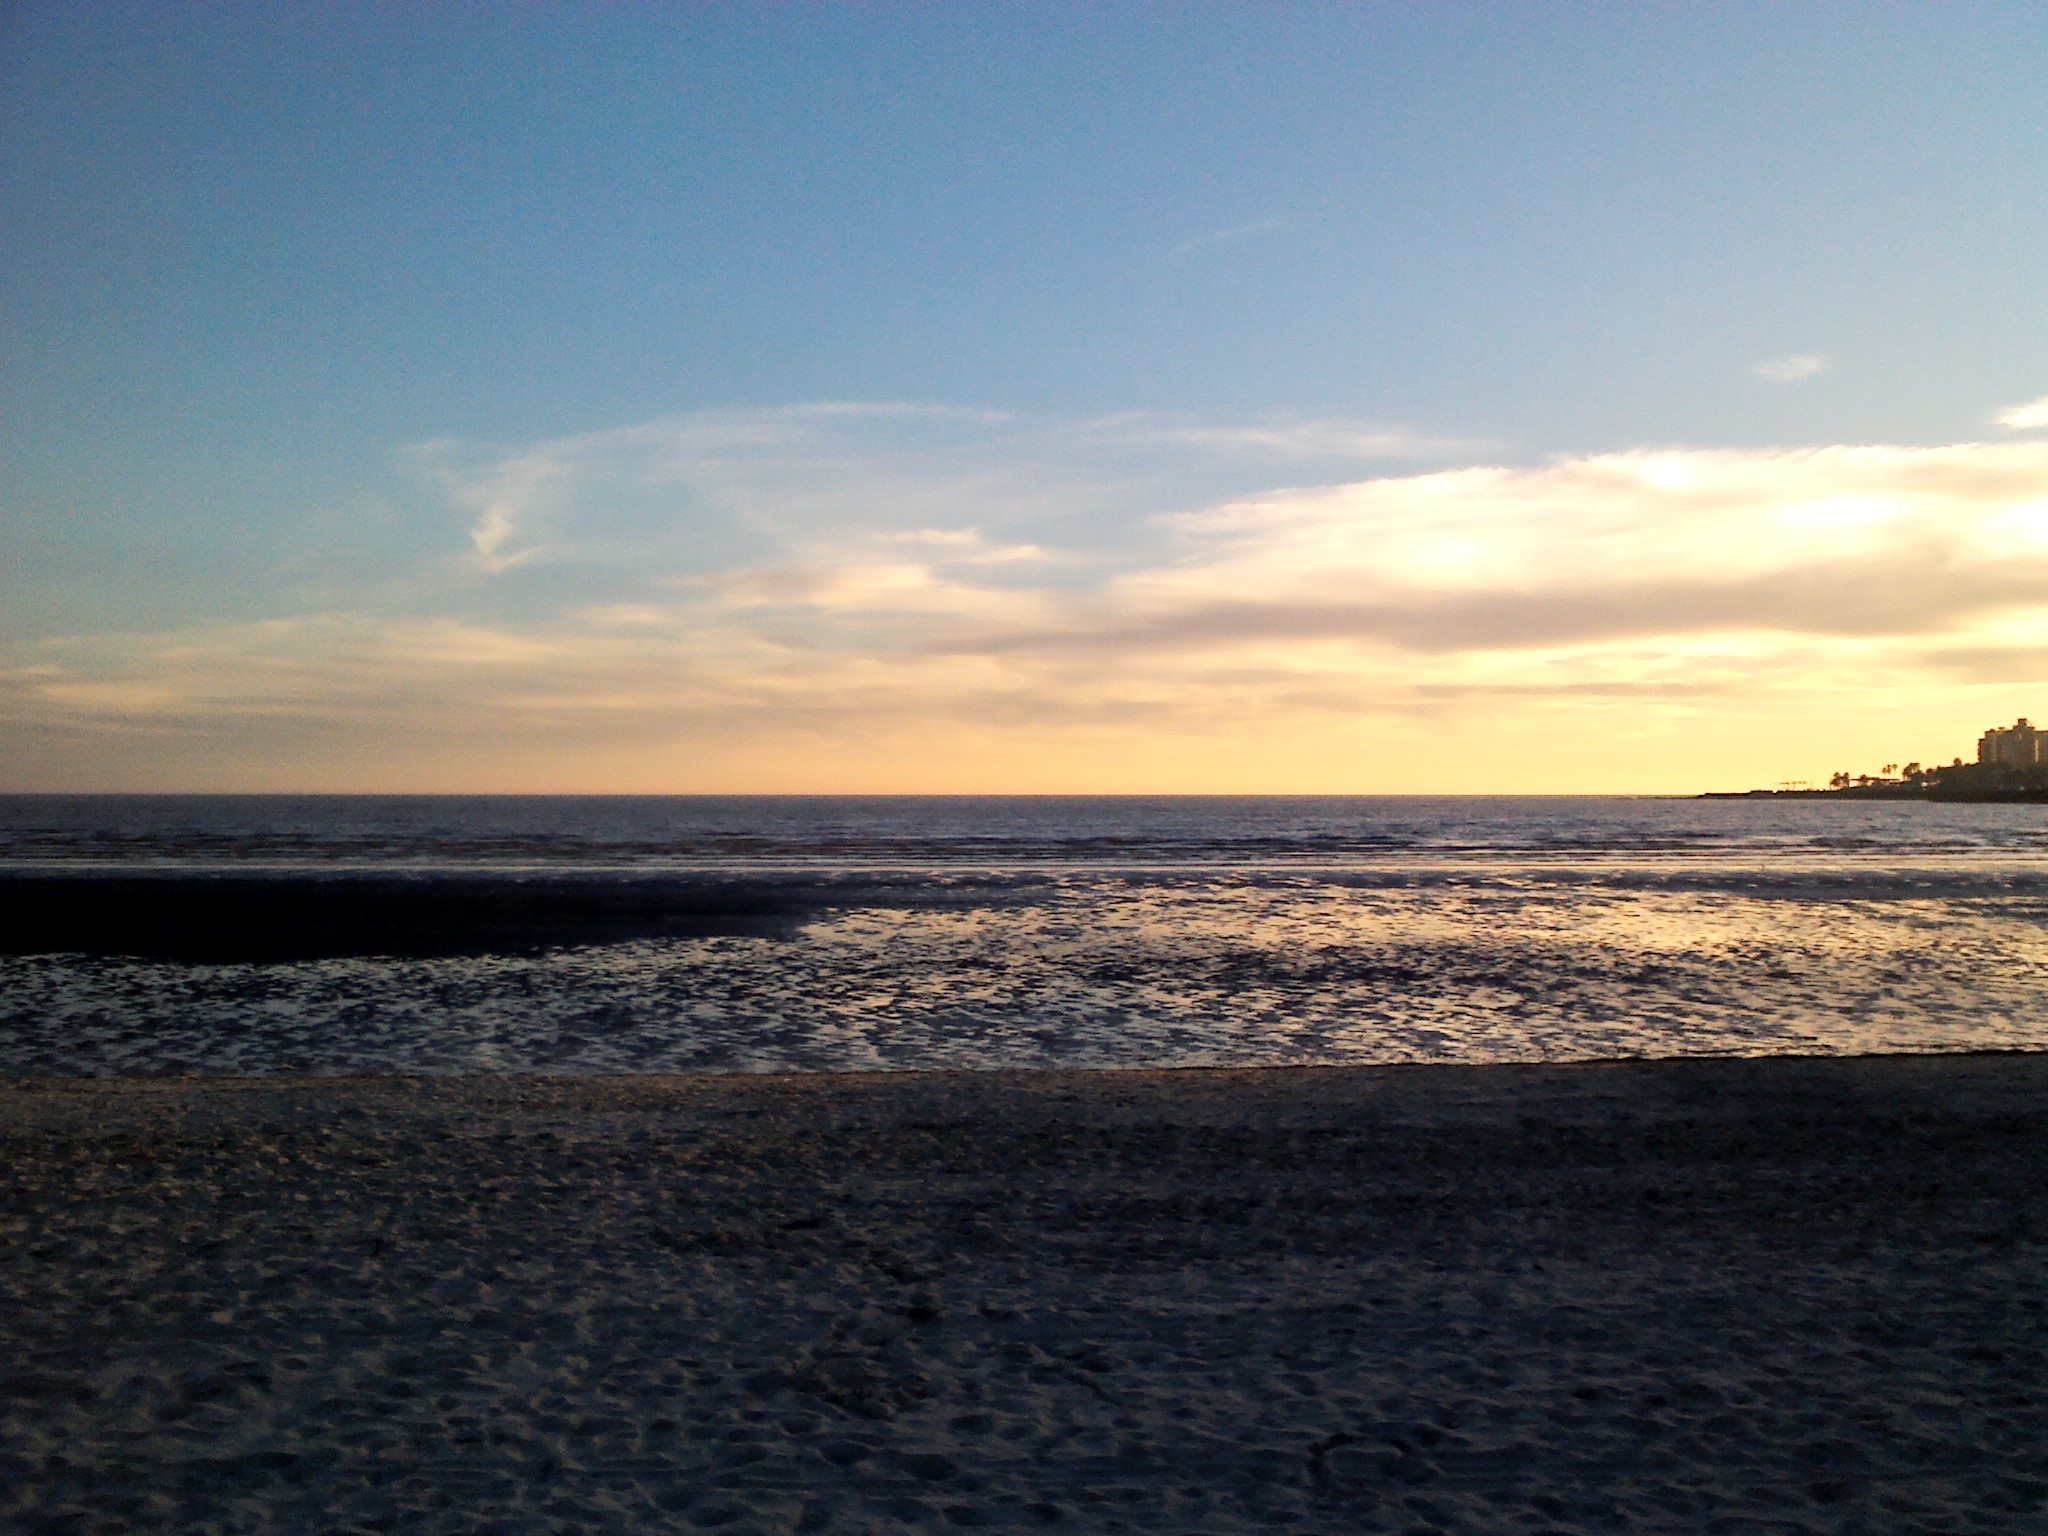
beach, sea, coast, sand, ocean, horizon, cloud, sky, sun, sunrise, sunset, sunlight, morning, shore, wave, dawn, dusk, evening, bay, body of water, mudflat, wind wave